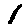
Label: 1